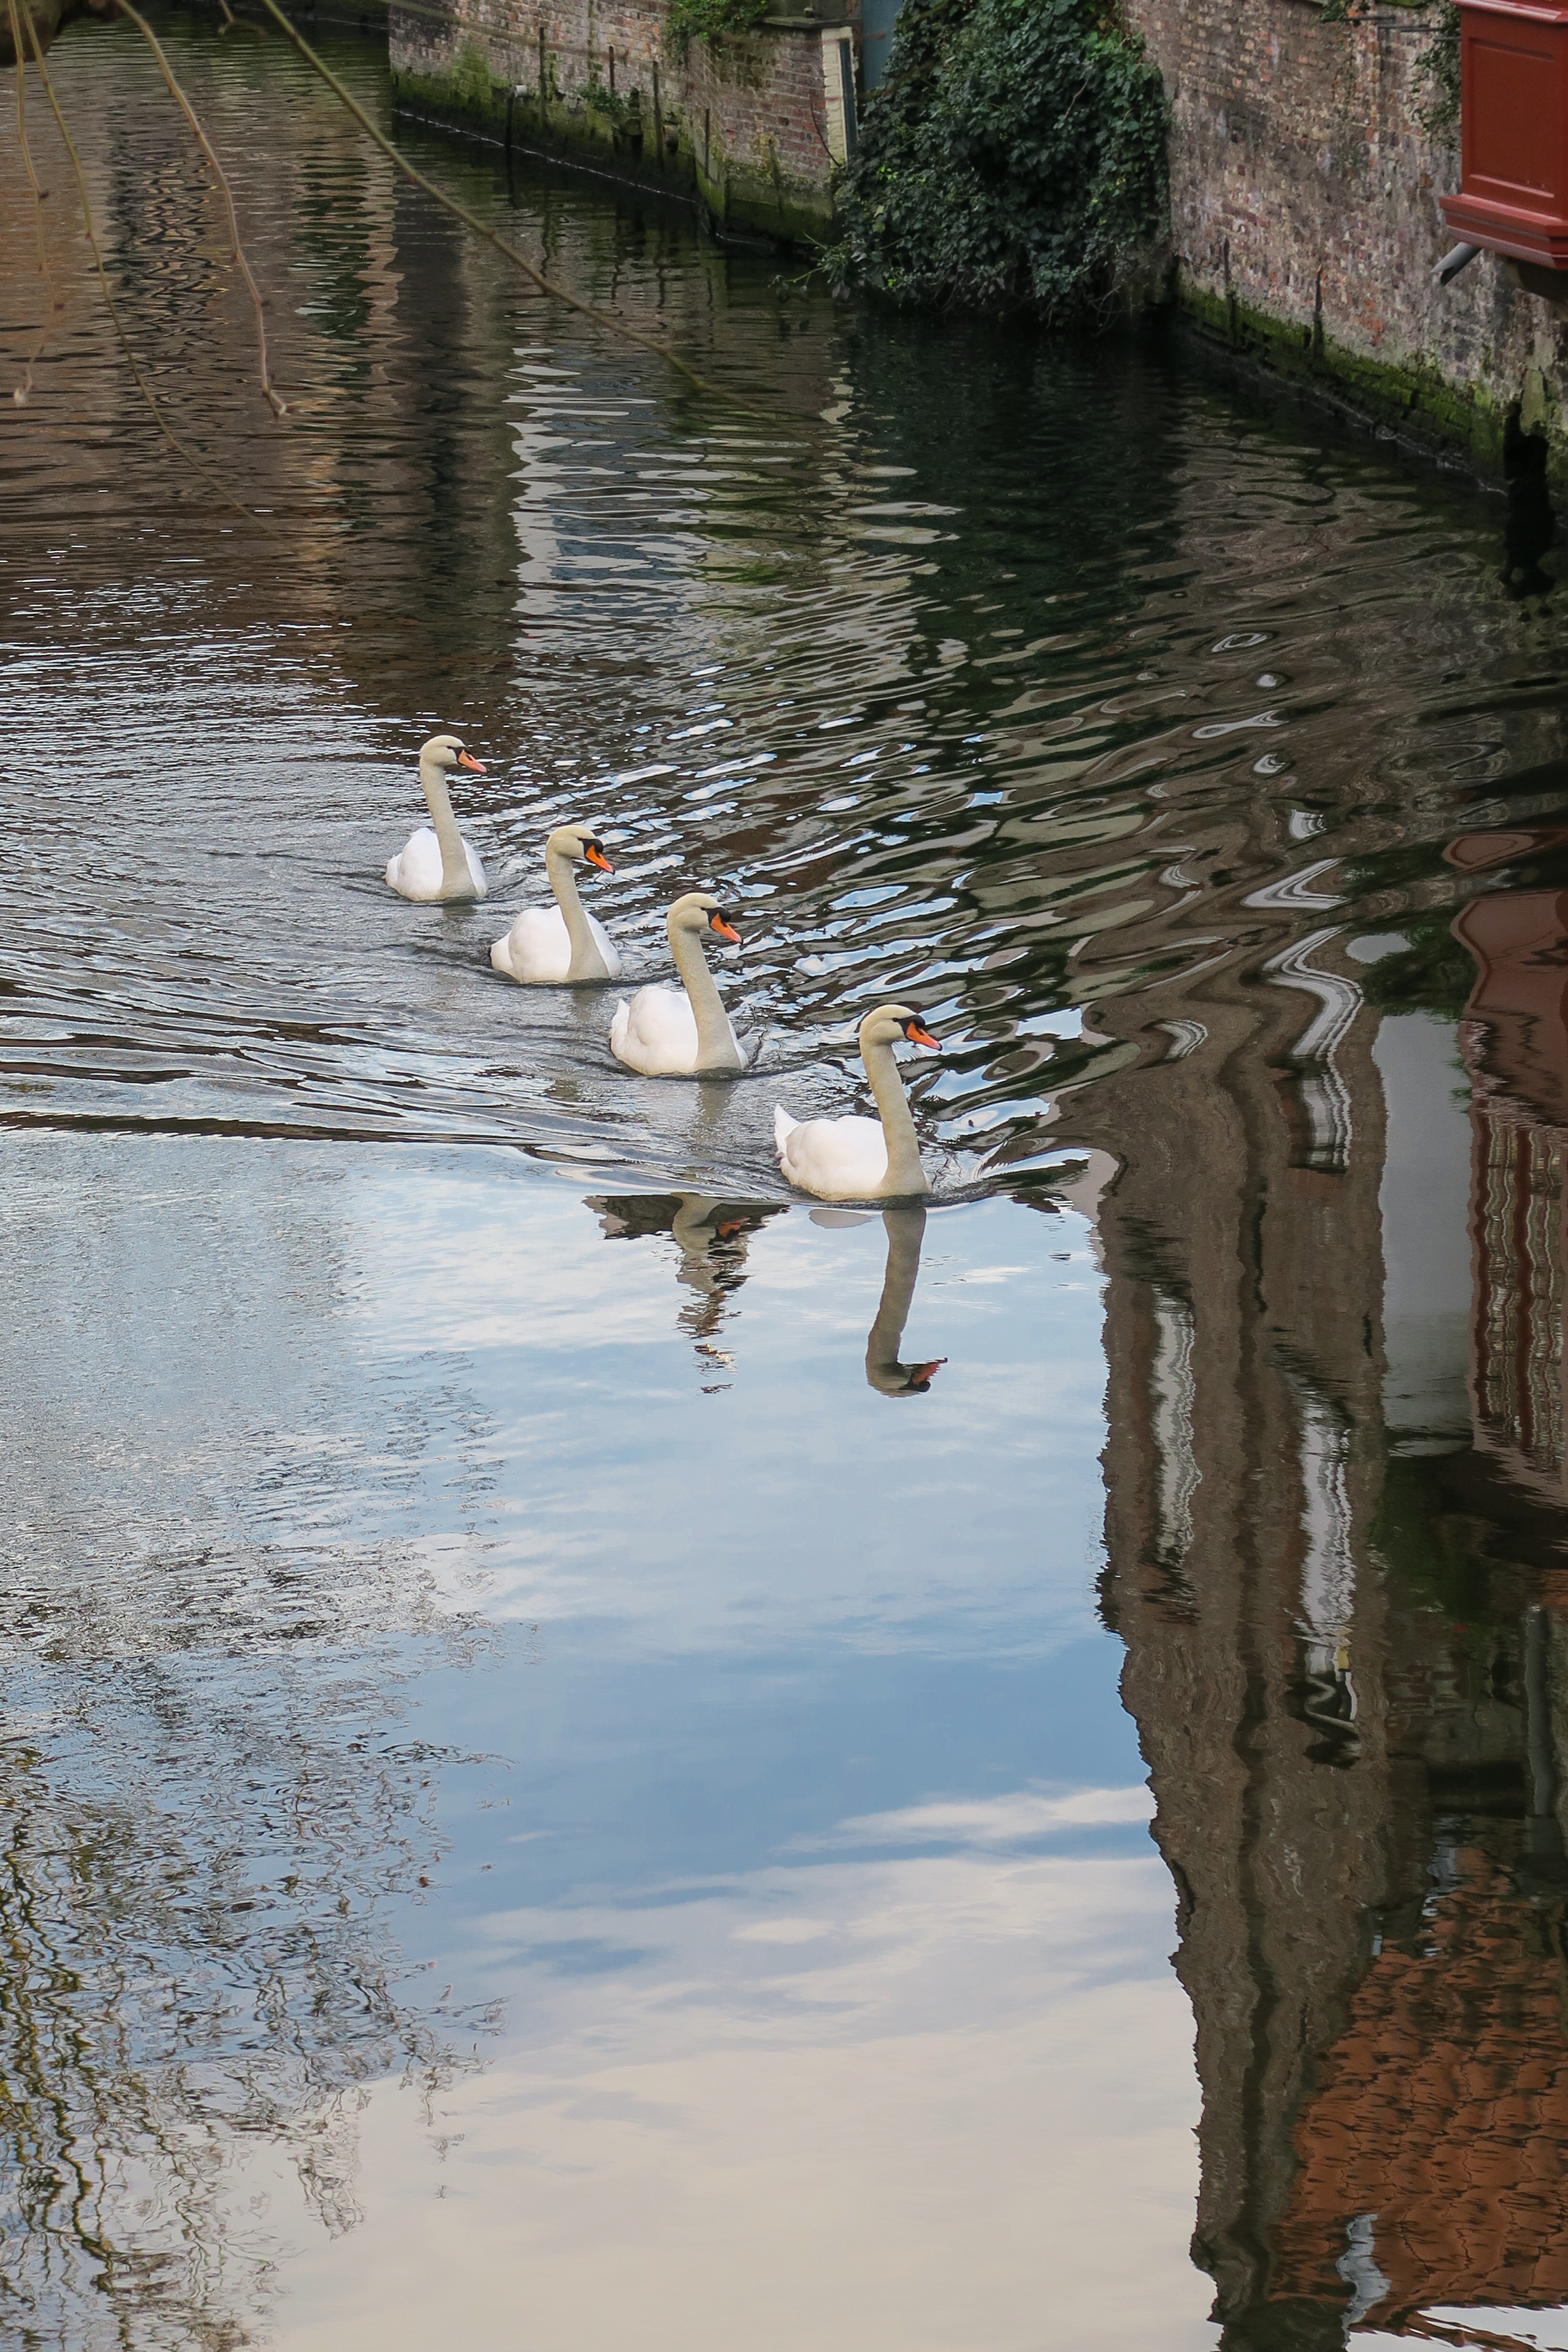
water, bird, lake, river, canal, pond, reflection, waterway, duck, water bird